Allegorical representations of Argentina

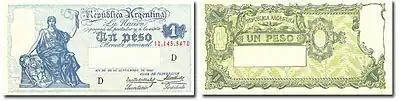
Effigy of Progress on 1 m$n banknote, 1903

Chairing the White Hall in the Casa Rosada, where traditional ceremonies and important announcements related to the executive branch are made, a bust of a woman with thick hair and the Coat of Arms of Argentina as a brooch in her chest is located. The work, done by Italian sculptor Ettore Ximenes, is entitled "The Republic", but others consider it a bust of "Motherland".